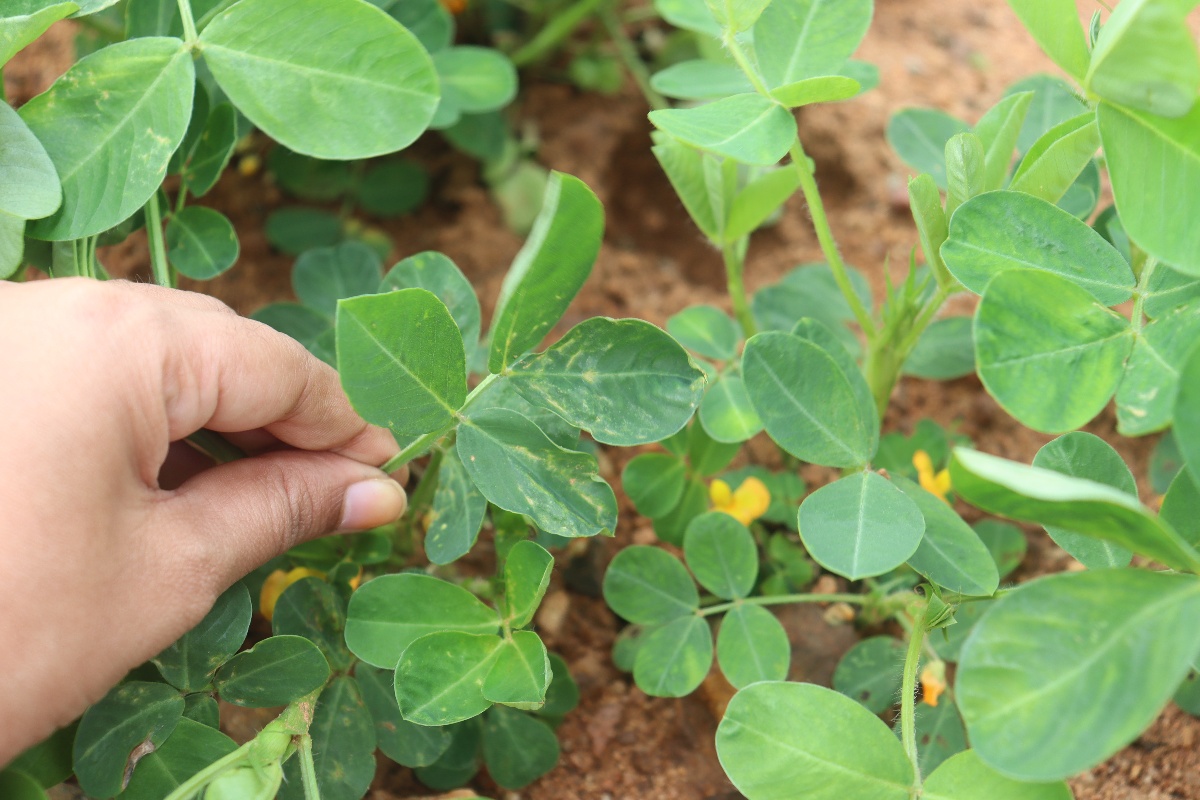
Label: healthy leaf